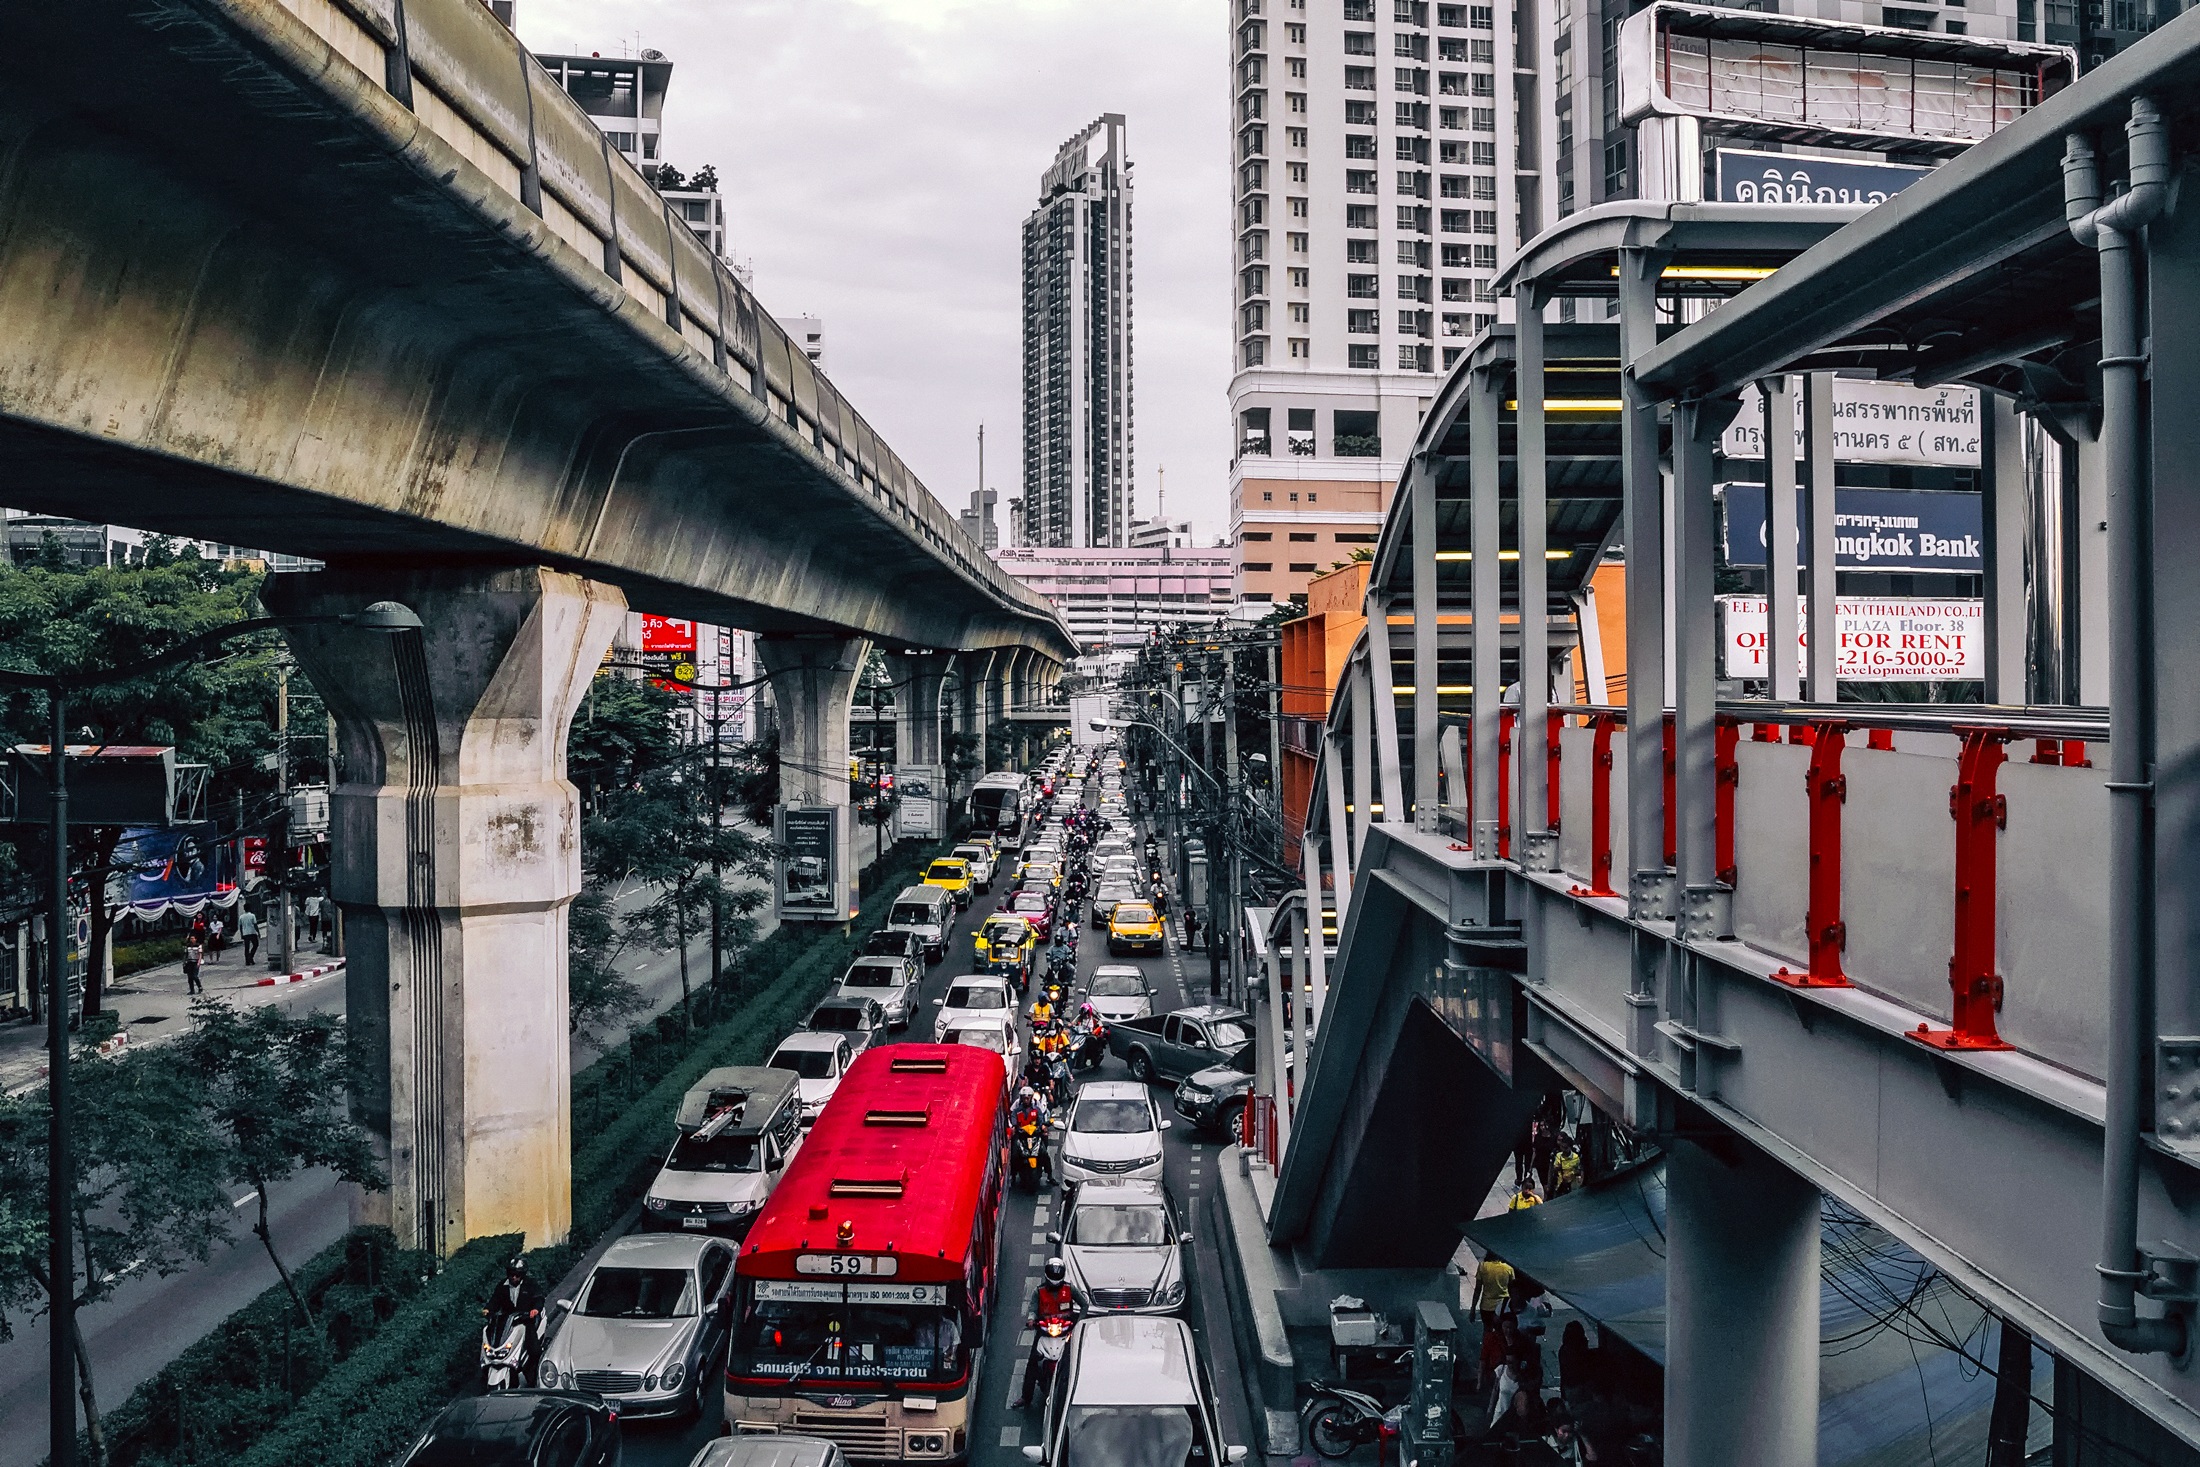
pedestrian, road, skyline, traffic, street, city, urban, train, cityscape, downtown, transport, vehicle, public transport, thailand, hdr, buildings, cars, trucks, bangkok, heavy, vehicles, metropolis, stopped, traffic jam, urban area, metropolitan area